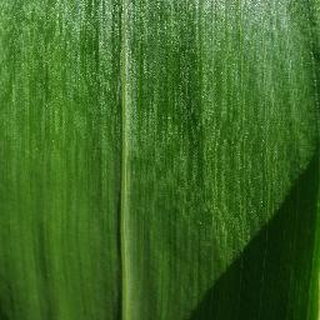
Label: healthy_corn